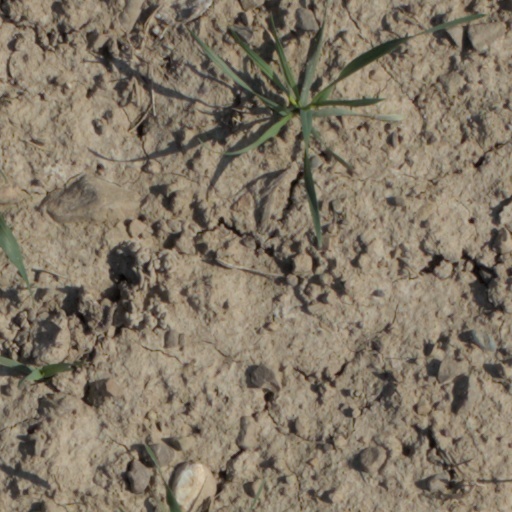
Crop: wheat